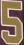
Number: 5